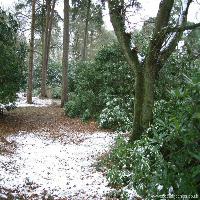
Weather: cloudy or overcast